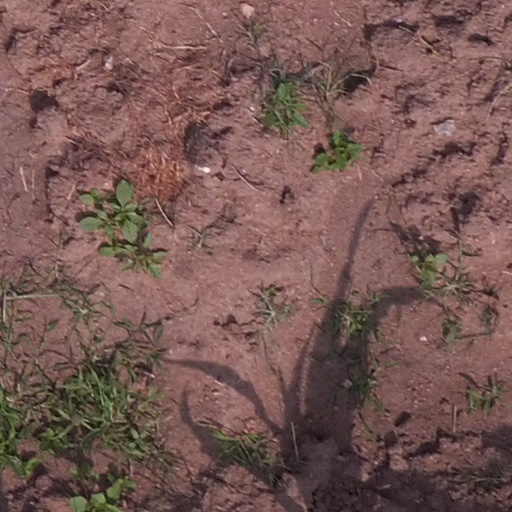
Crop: maize; corn